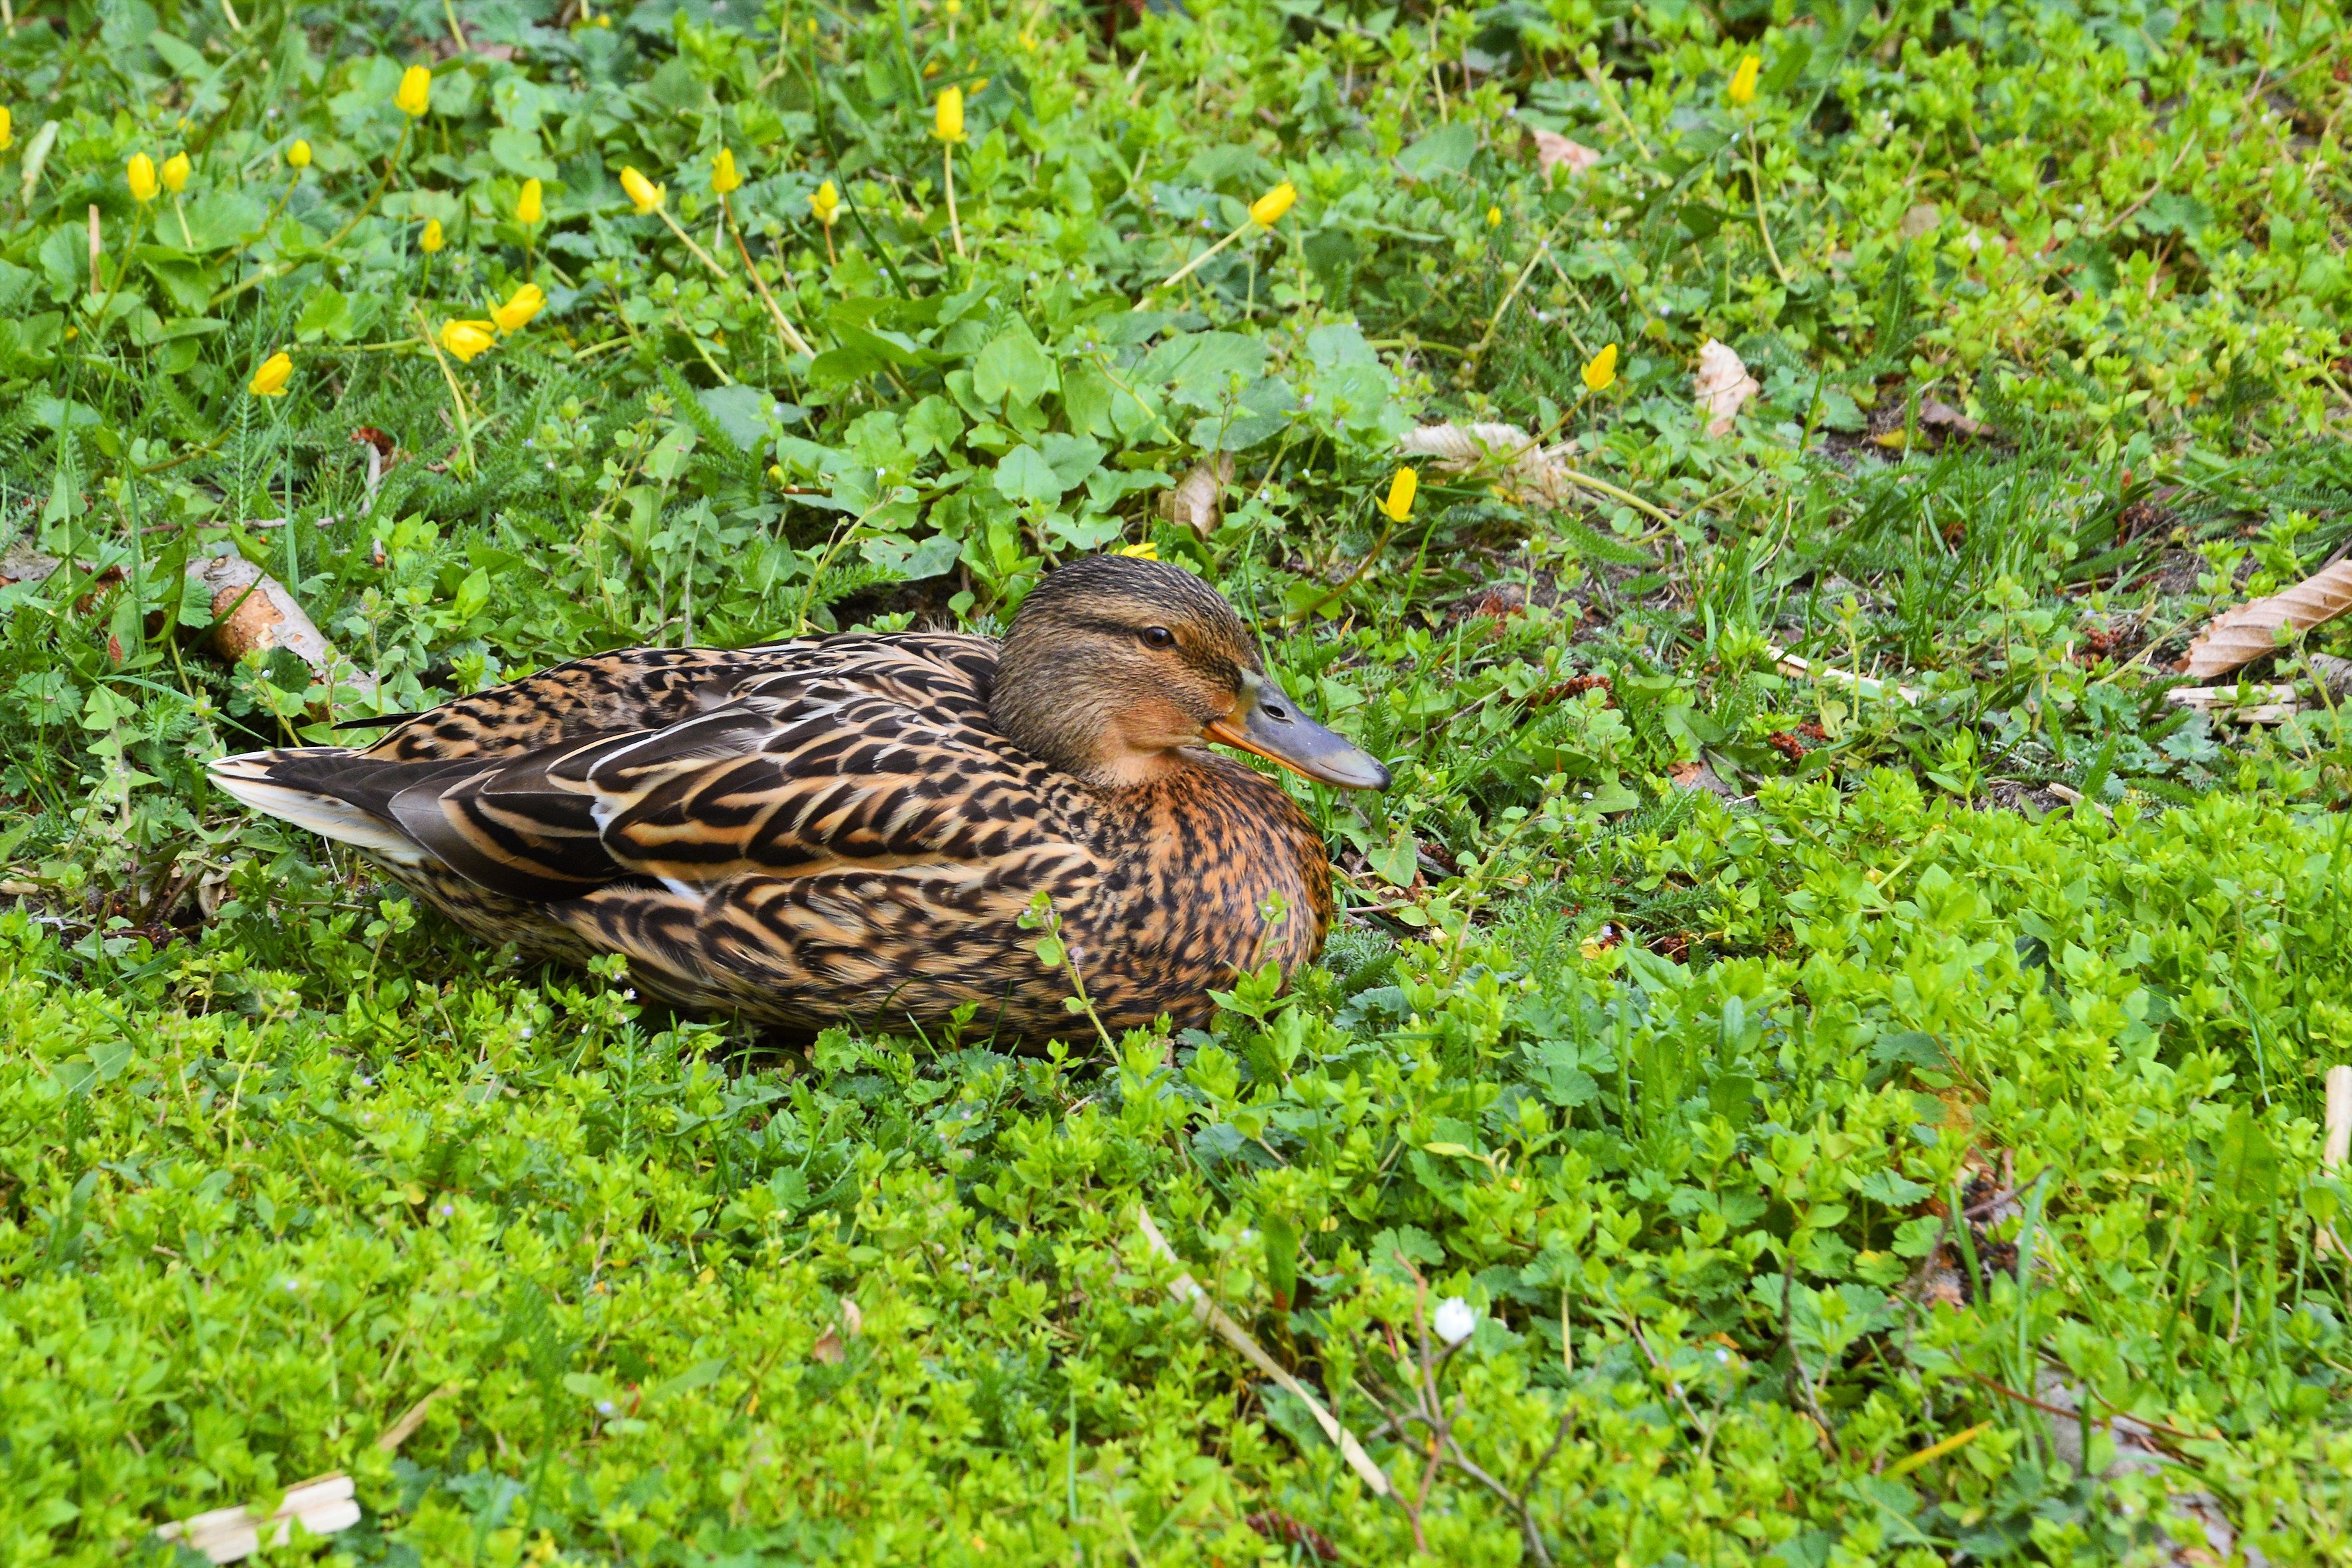
nature, bird, meadow, prairie, wildlife, fauna, duck, vertebrate, waterfowl, water bird, mallard, ducks geese and swans